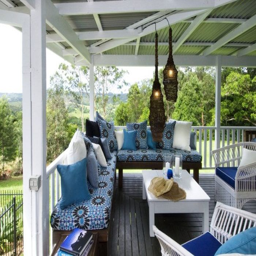
while i 'm not a fan of these hanging lights , the rest of this covered deck is really great .